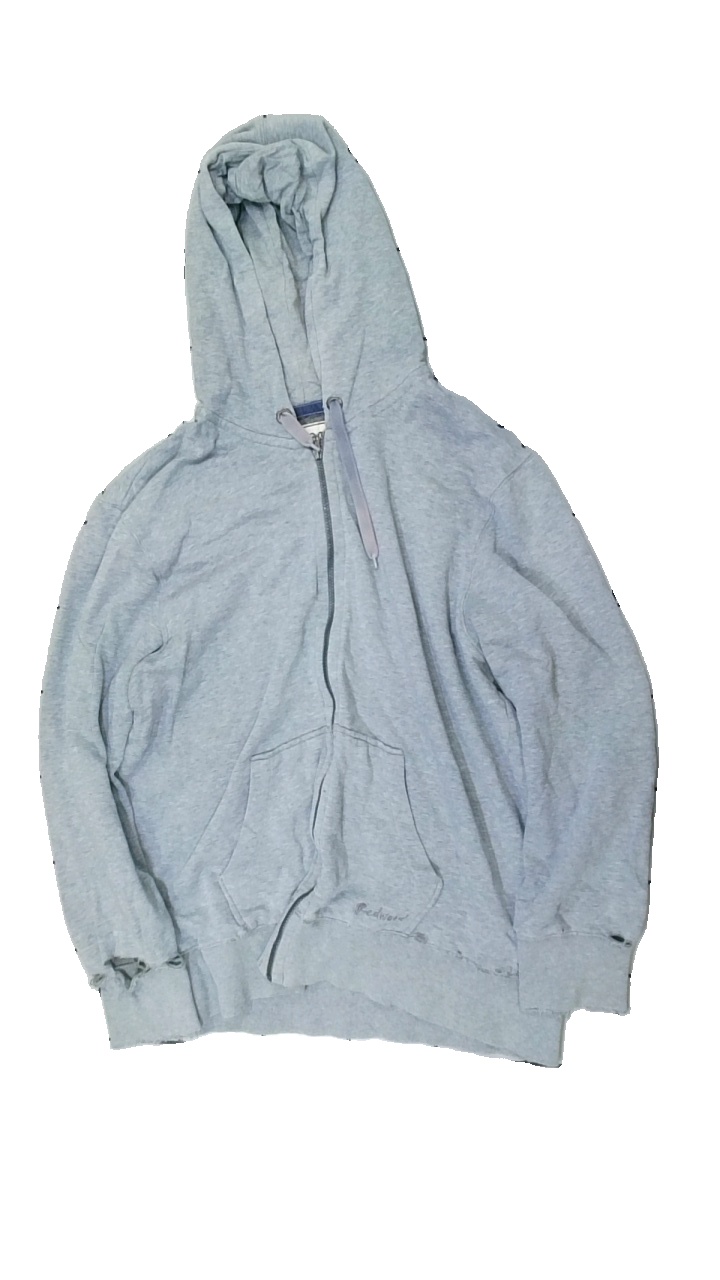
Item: Hoodie (Unisex)
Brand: Redwood
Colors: Grey
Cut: Regular
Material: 100% cotton
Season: All
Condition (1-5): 1
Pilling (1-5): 2
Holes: Major
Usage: Export
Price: <50